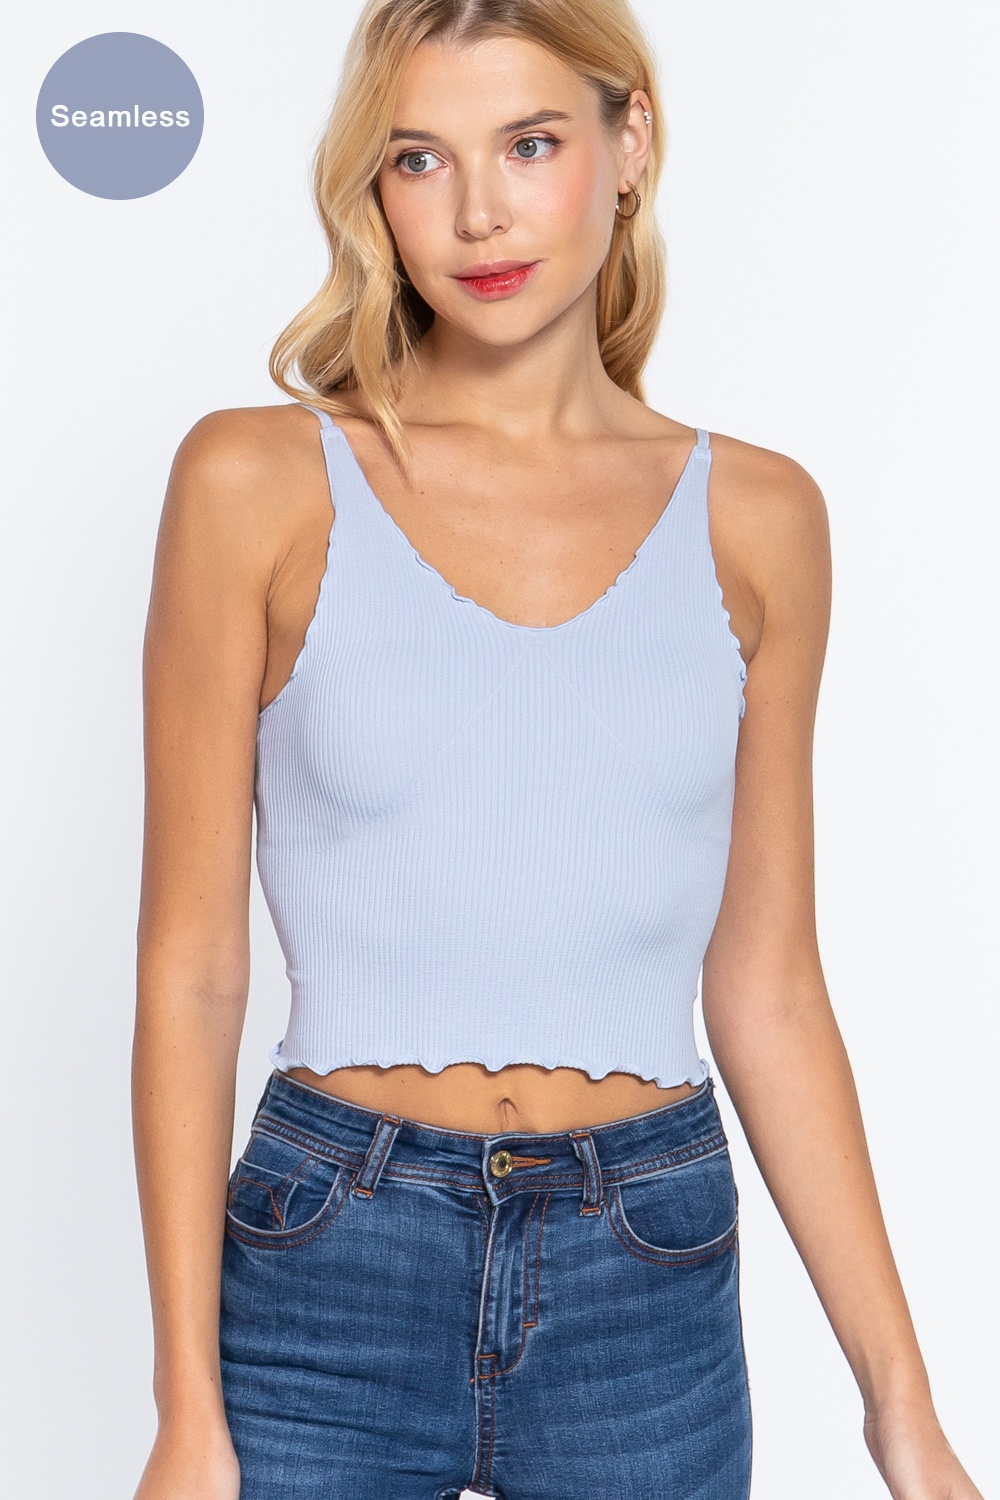
Lettuce Edge Seamless Cami Top
Imported S/M. M/L V-NECK LETTUCE EDGE DETAIL SEAMLESS RIB KNIT CAMI TOP 92% Nylon 8% Spandex French Blue ACT Lettuce Edge Seamless Cami Top
Brand: TiendaDeVestidos
Category: Apparel & Accessories > Clothing > Lingerie > Camisoles